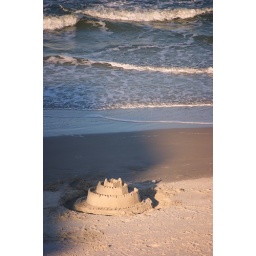
A family built a fairly elaborate sand castle in front of our condo today.